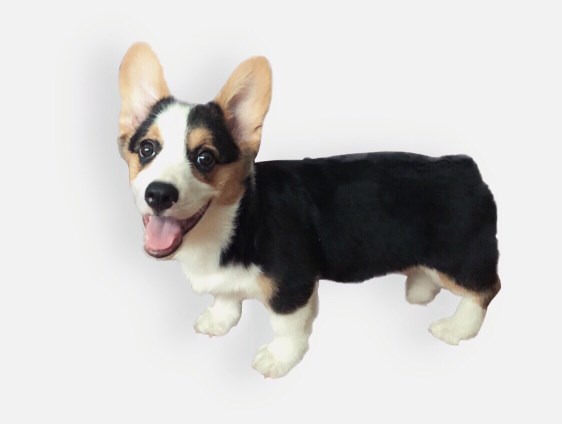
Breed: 2909-n000116-Cardigan